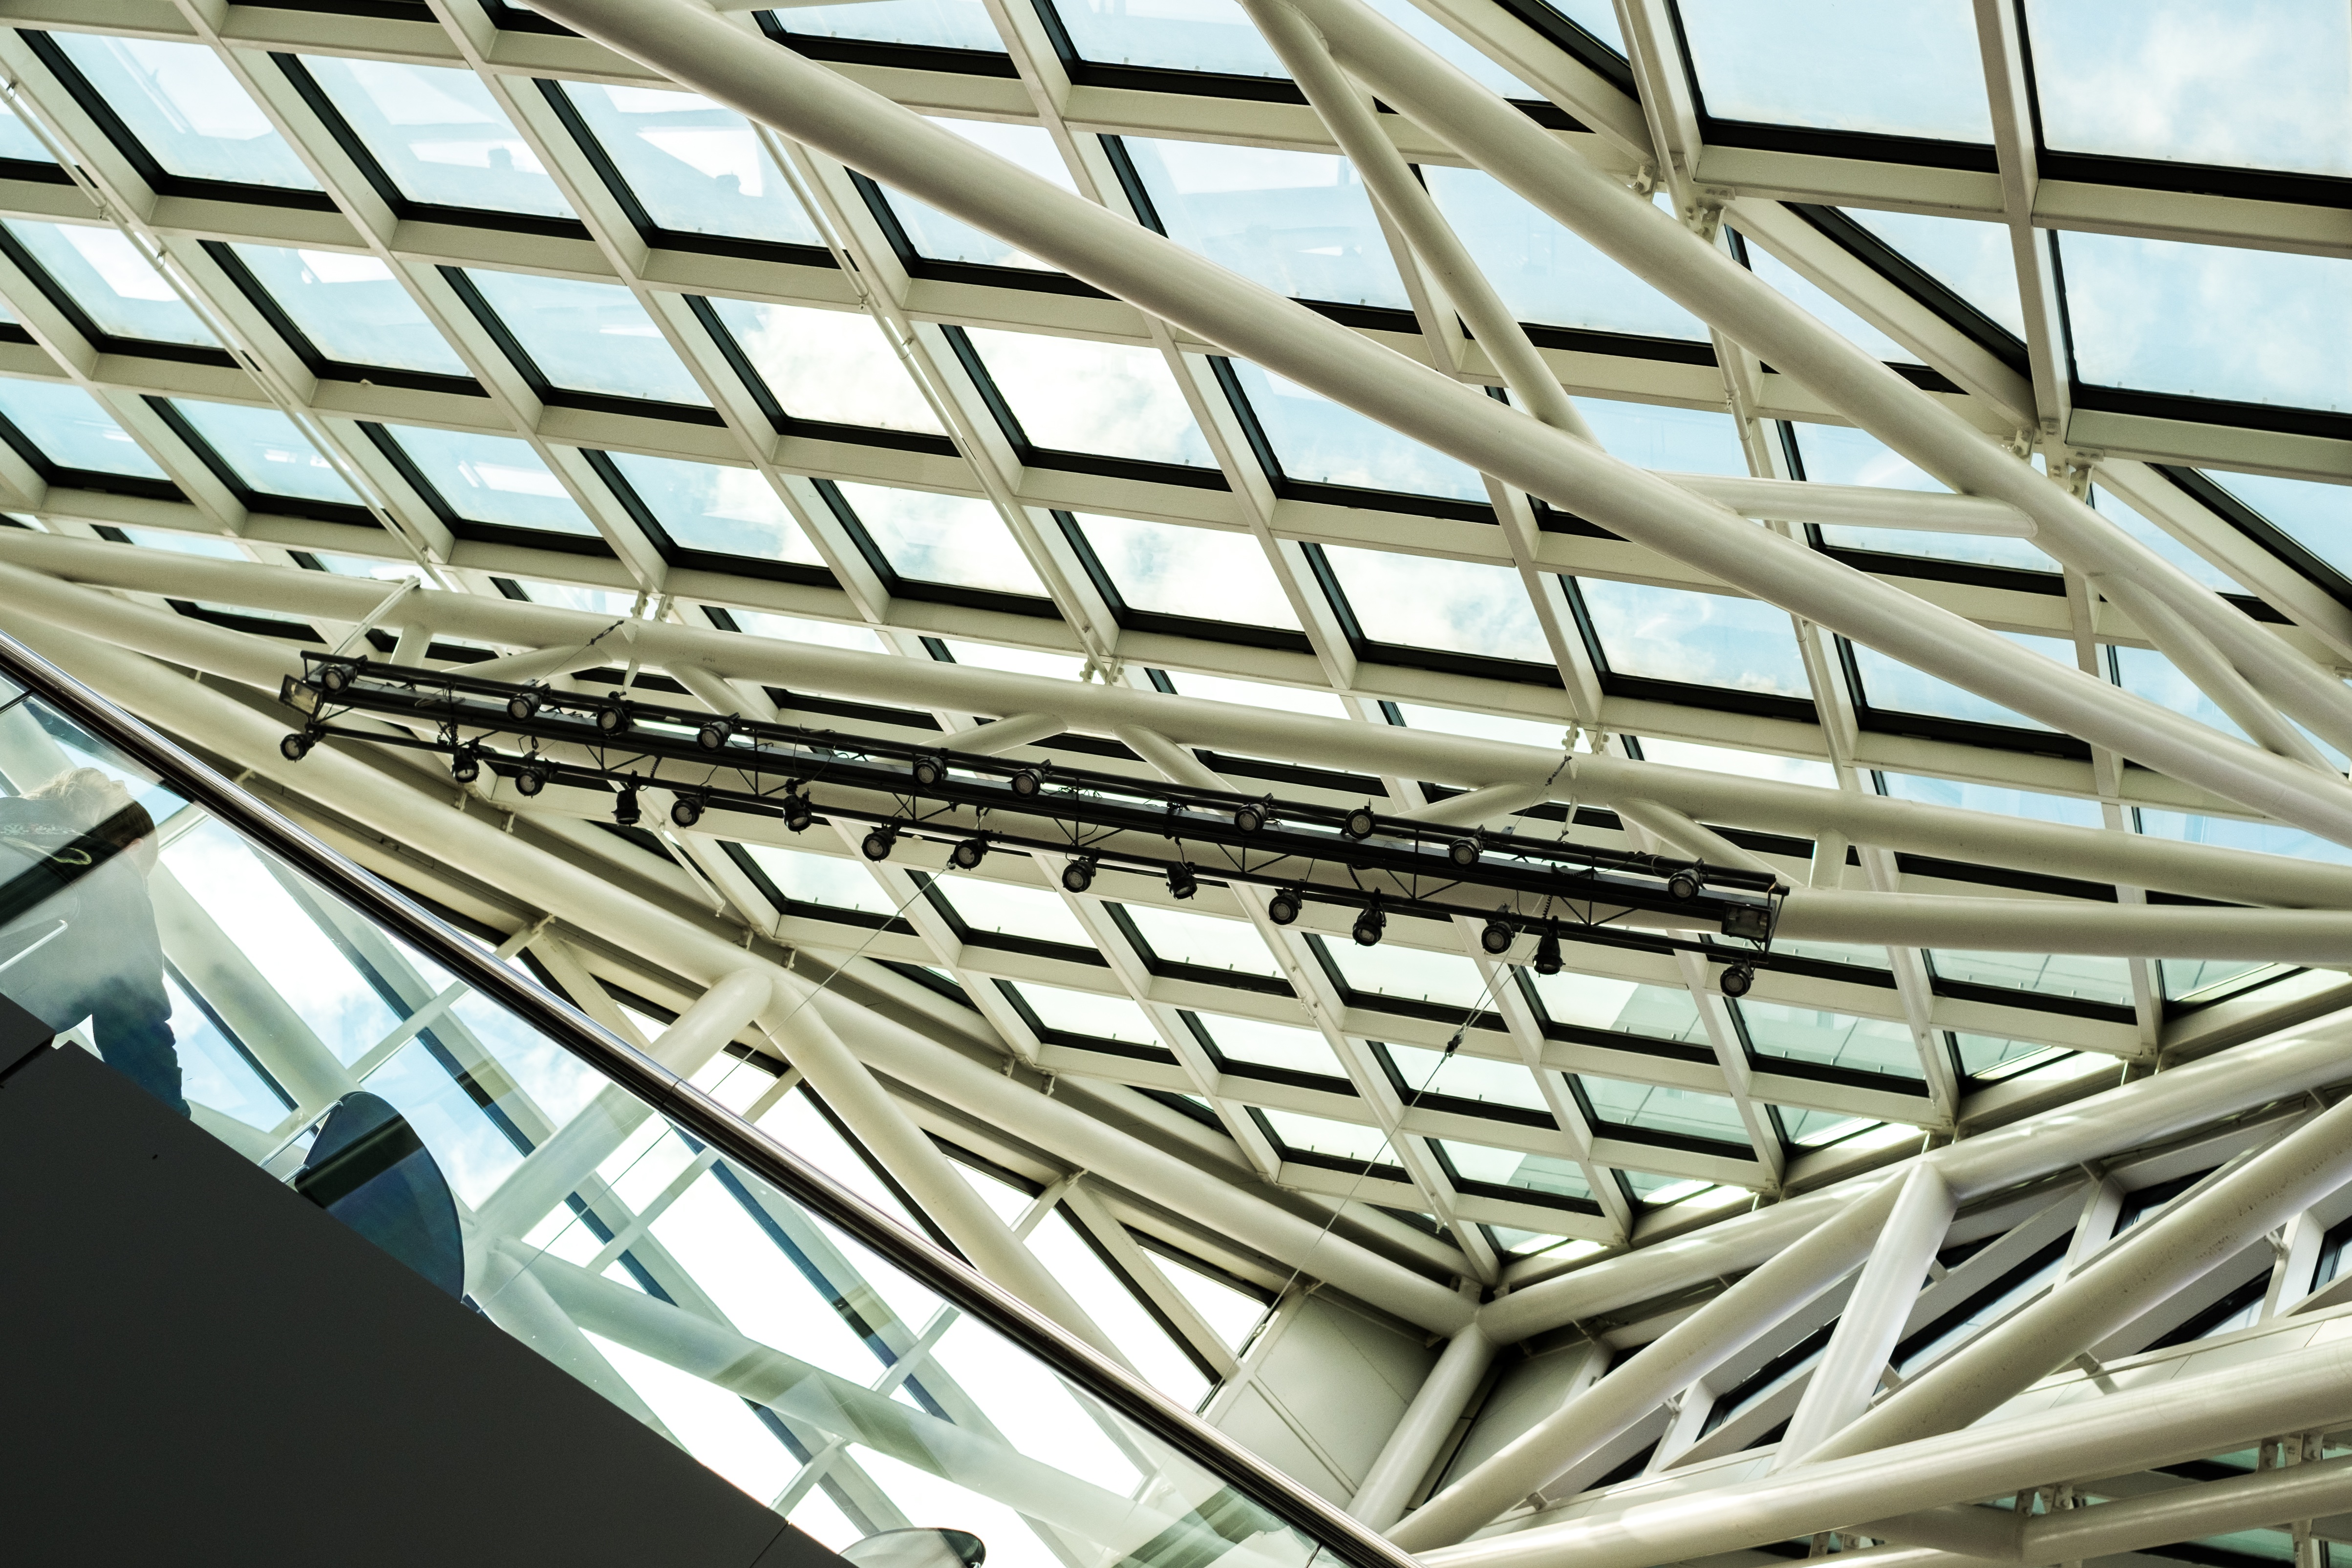
architecture, structure, roof, skyscraper, ceiling, line, metal, facade, stadium, arena, design, daylighting